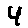
Label: 4